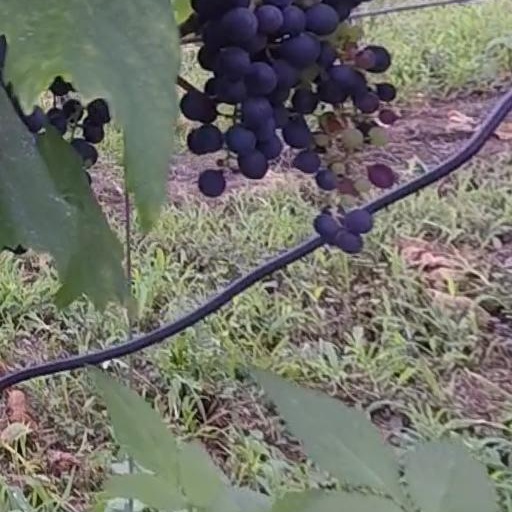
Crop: grape